Apple II

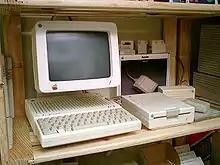
The Apple IIc was Apple's first compact and portable computer.

The Apple IIc was released in April 1984, billed as a portable Apple II because it could be easily carried due to its size and carrying handle, which could be flipped down to prop the machine up into a typing position. Unlike modern portables, it lacked a built-in display and battery. It was the first of three Apple II models to be made in the Snow White design language, and the only one that used its unique creamy off-white color.